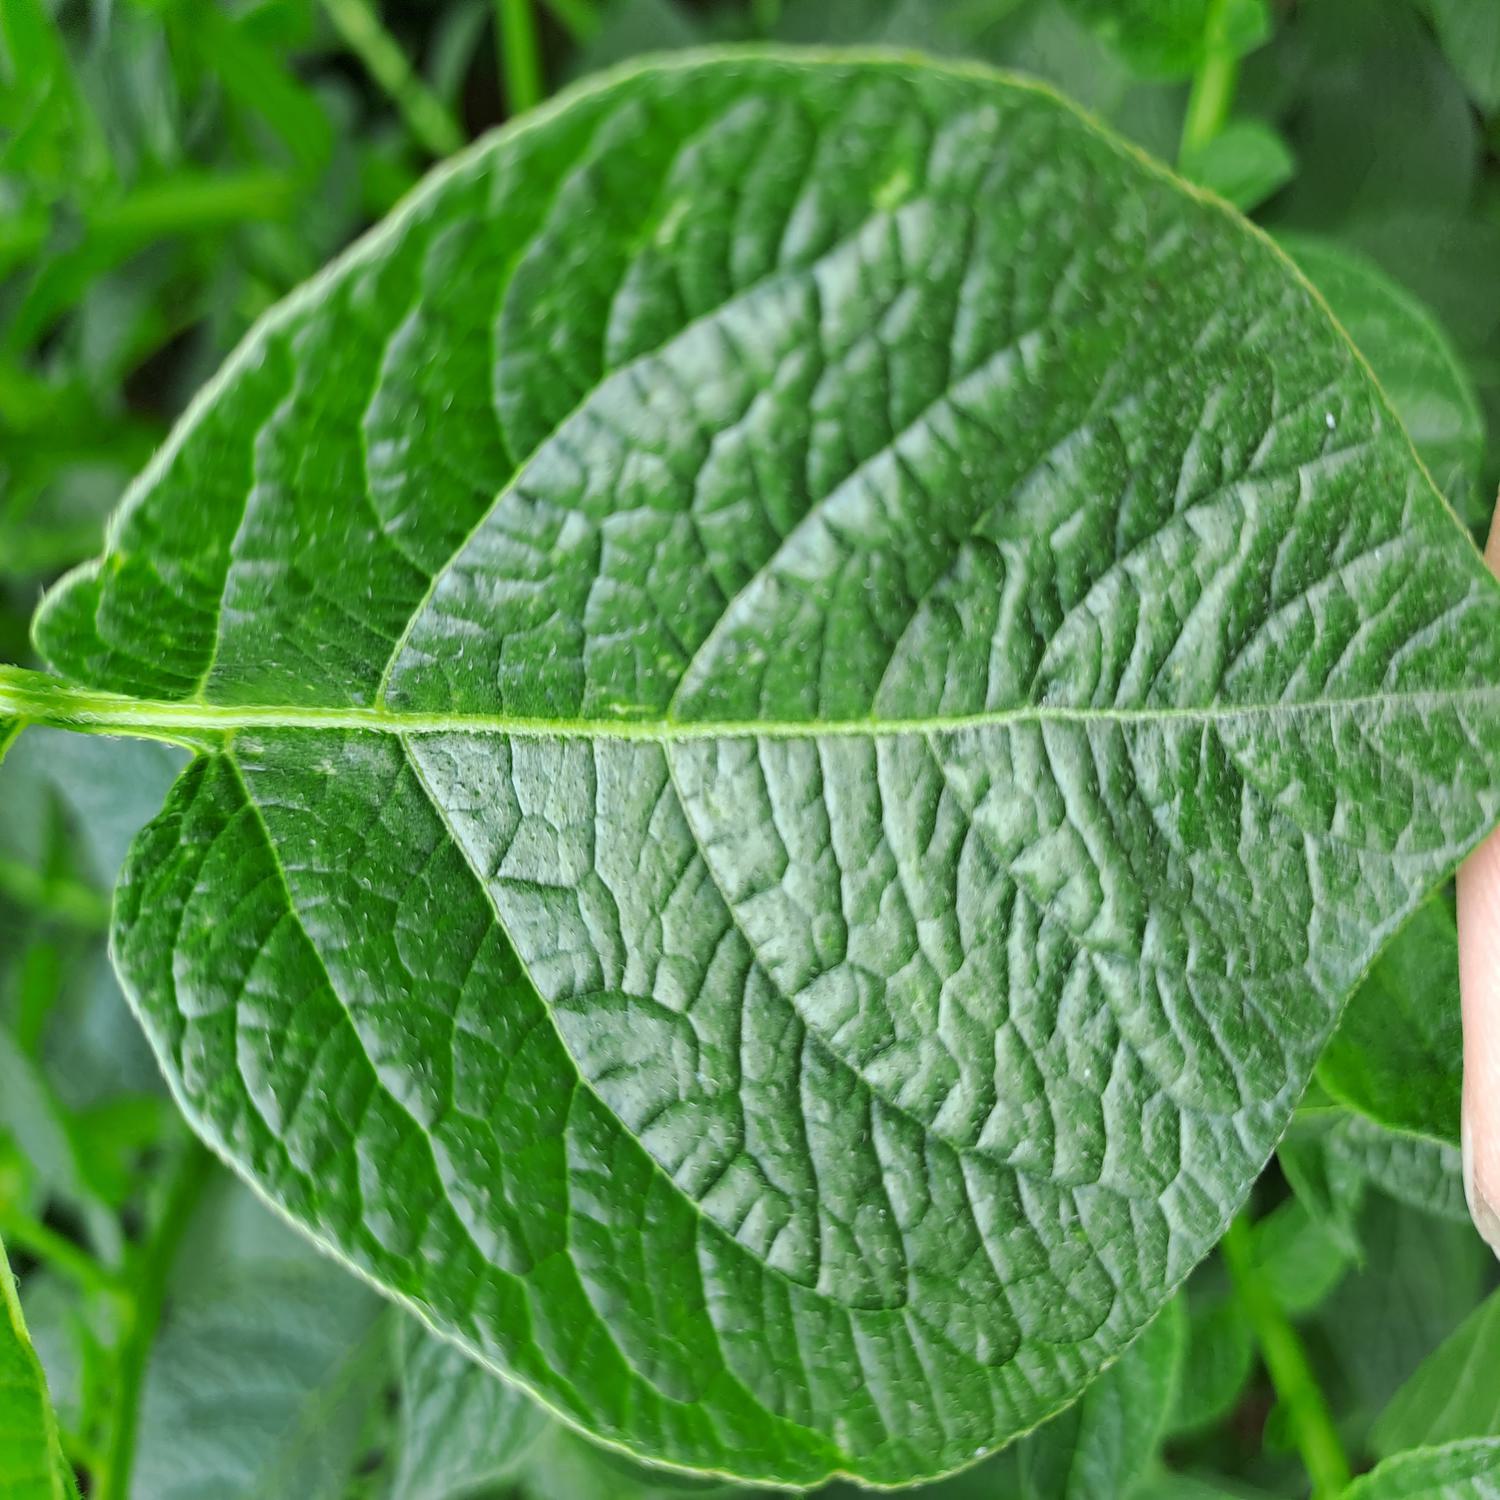
Etiqueta: Sana